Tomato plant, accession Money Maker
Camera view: horizontal (90 deg, fisheye); turntable rotation: 0 degrees
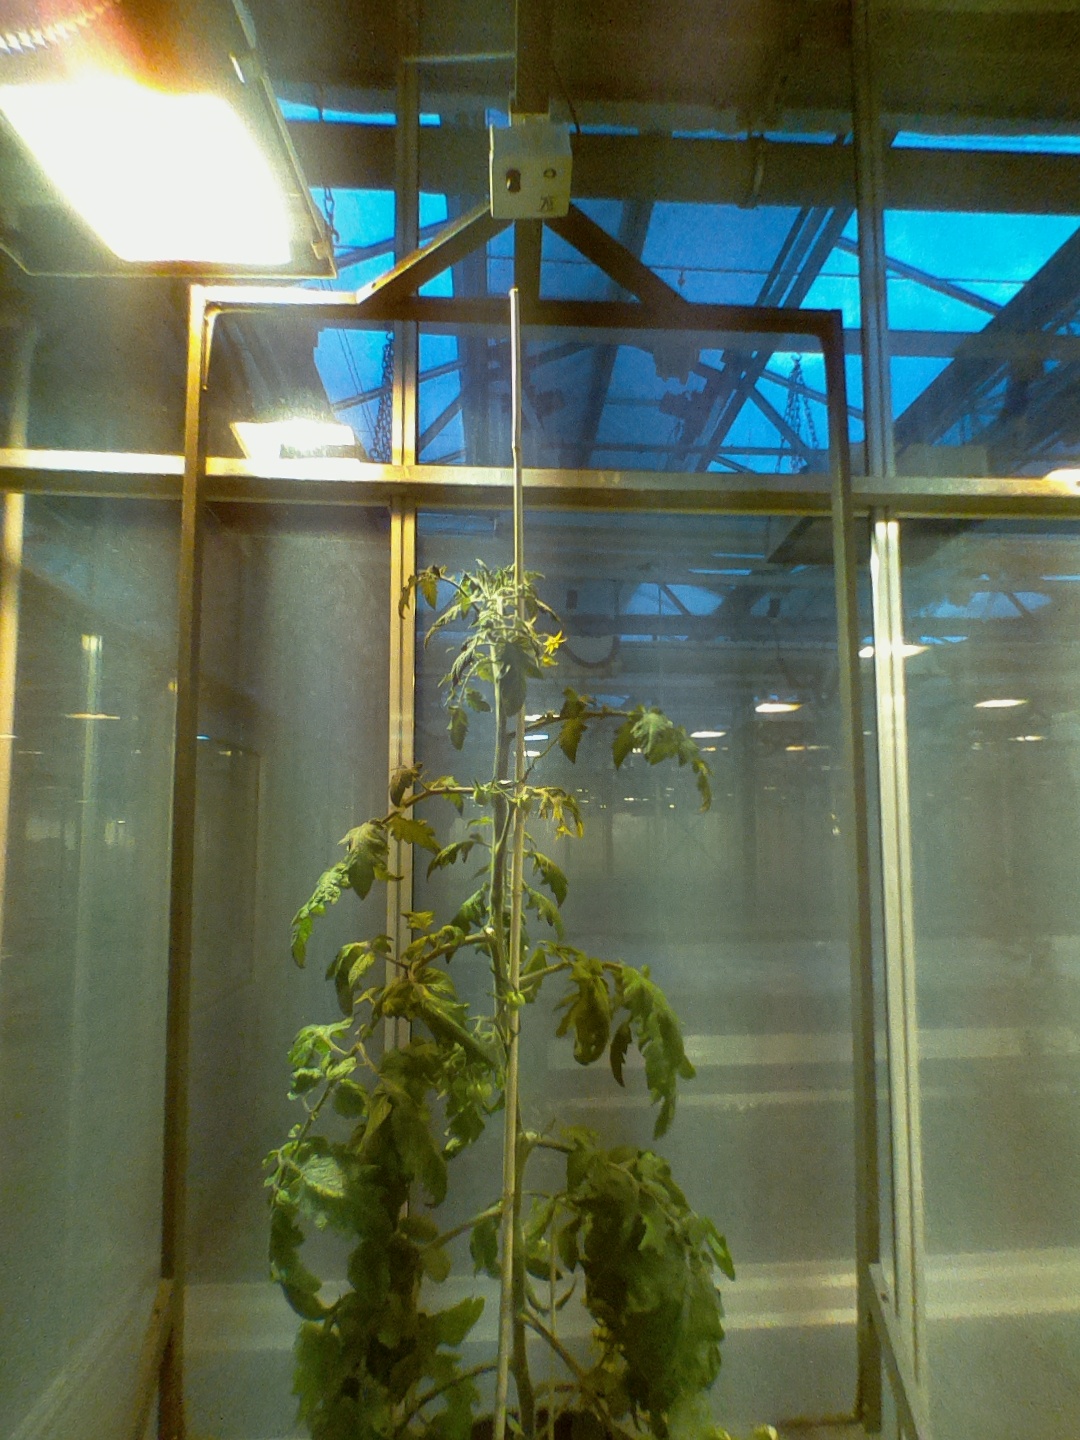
BBCH growth stage 71: 10%-20% of final fruit size